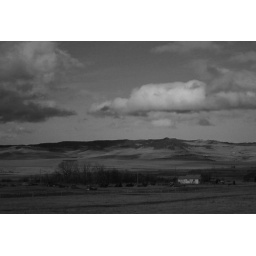
clouds in black and white